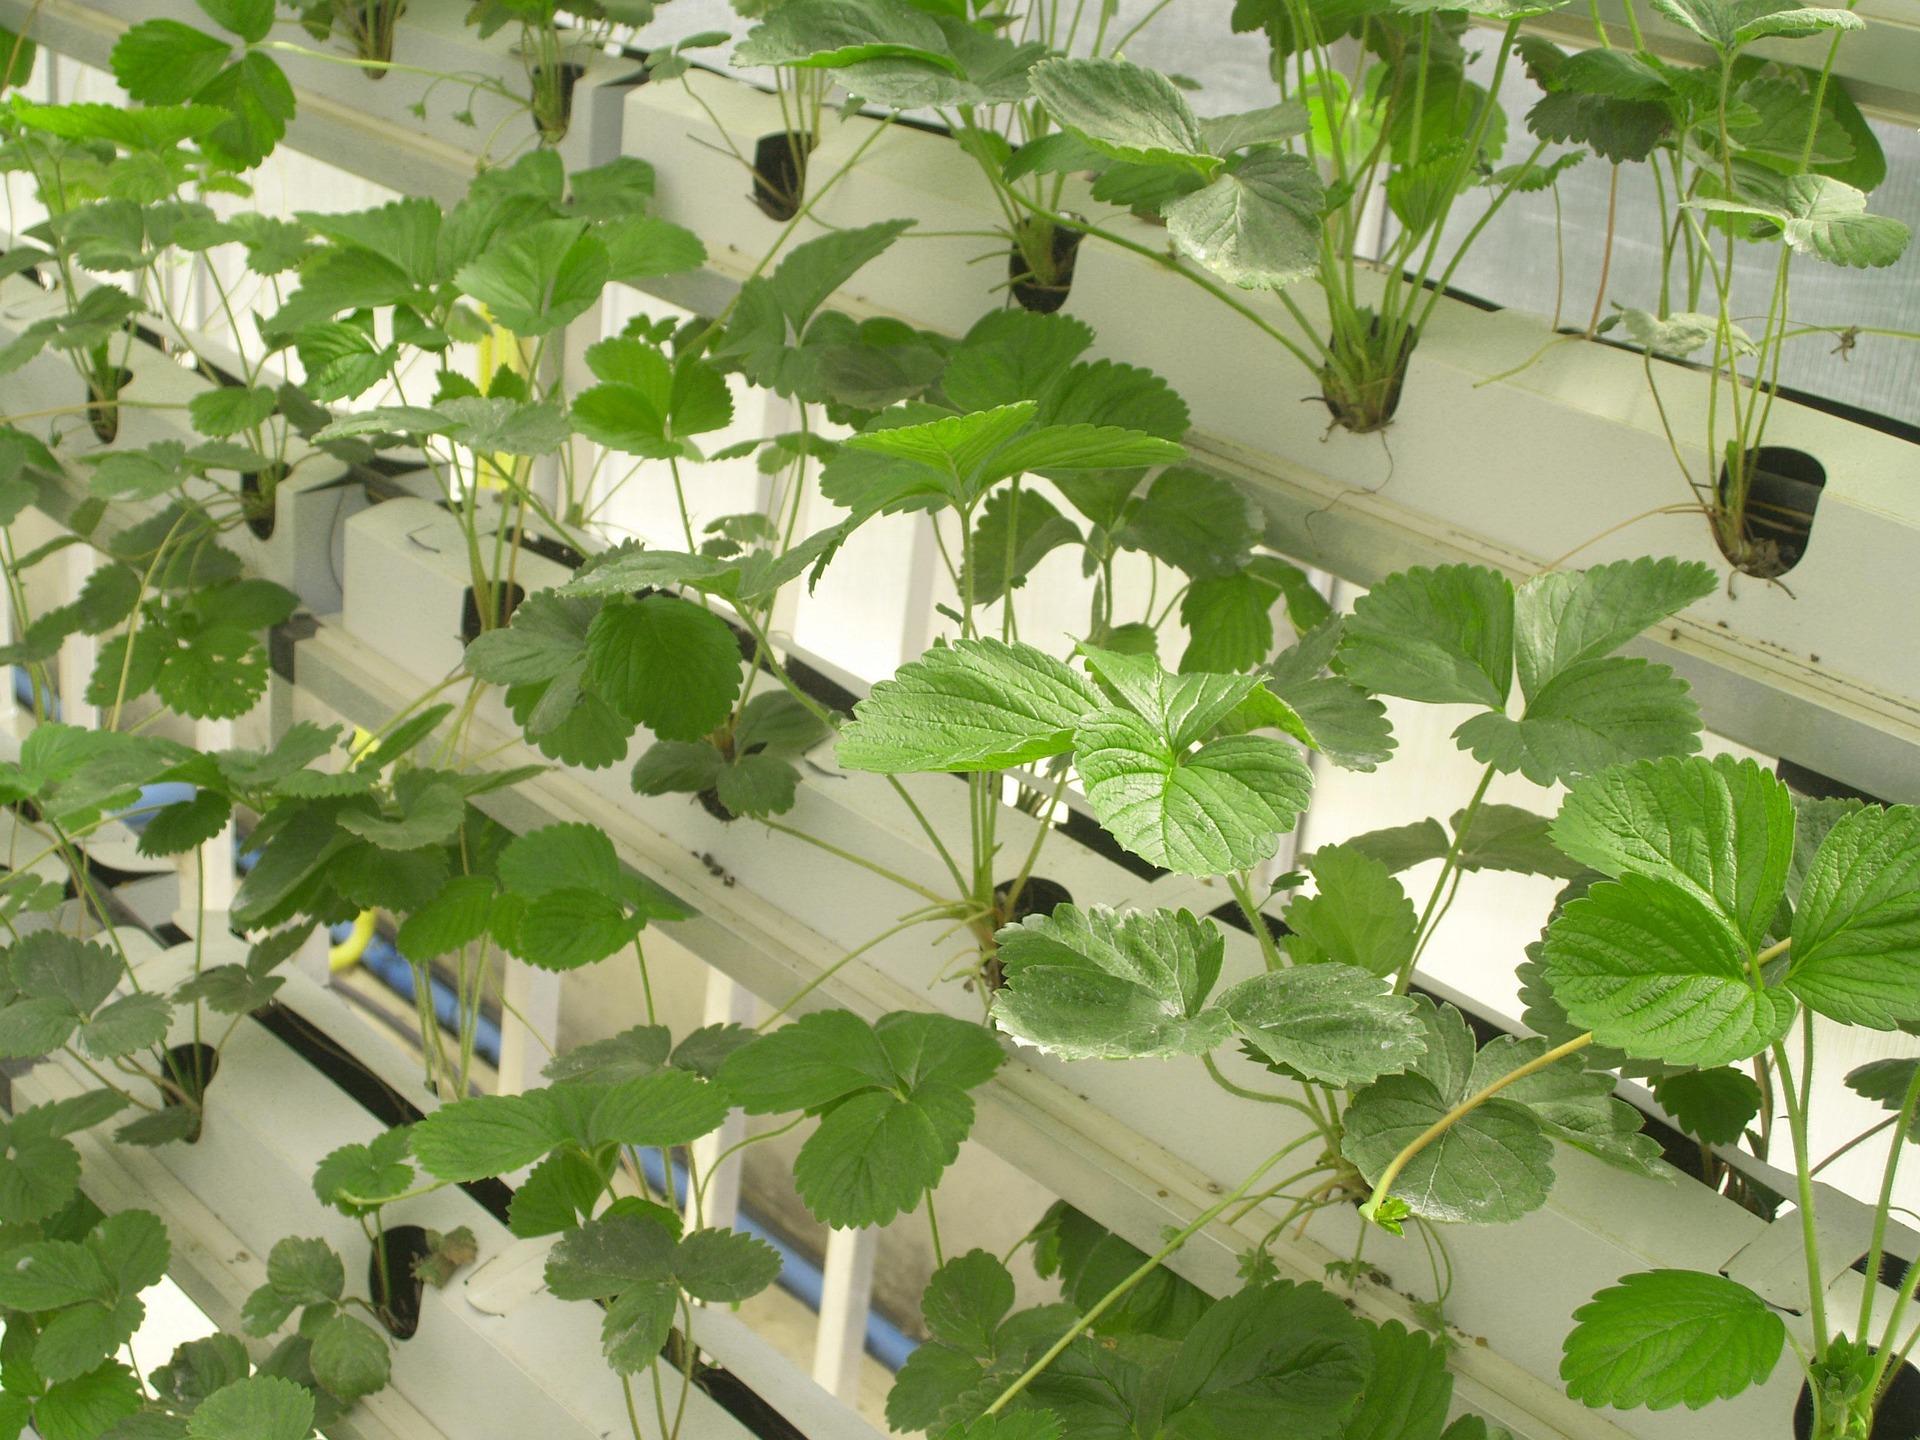
Mimea ya kijani ambayo imepandwa kwenye mashimo ya bomba jeupe ambazo zimepangwa kimstari na hii ni moja ya mbinu za kisasa za kilimo ambapo mimea hupandwa bila udongo na hukua kwa kutumia maji yenye virutubisho.